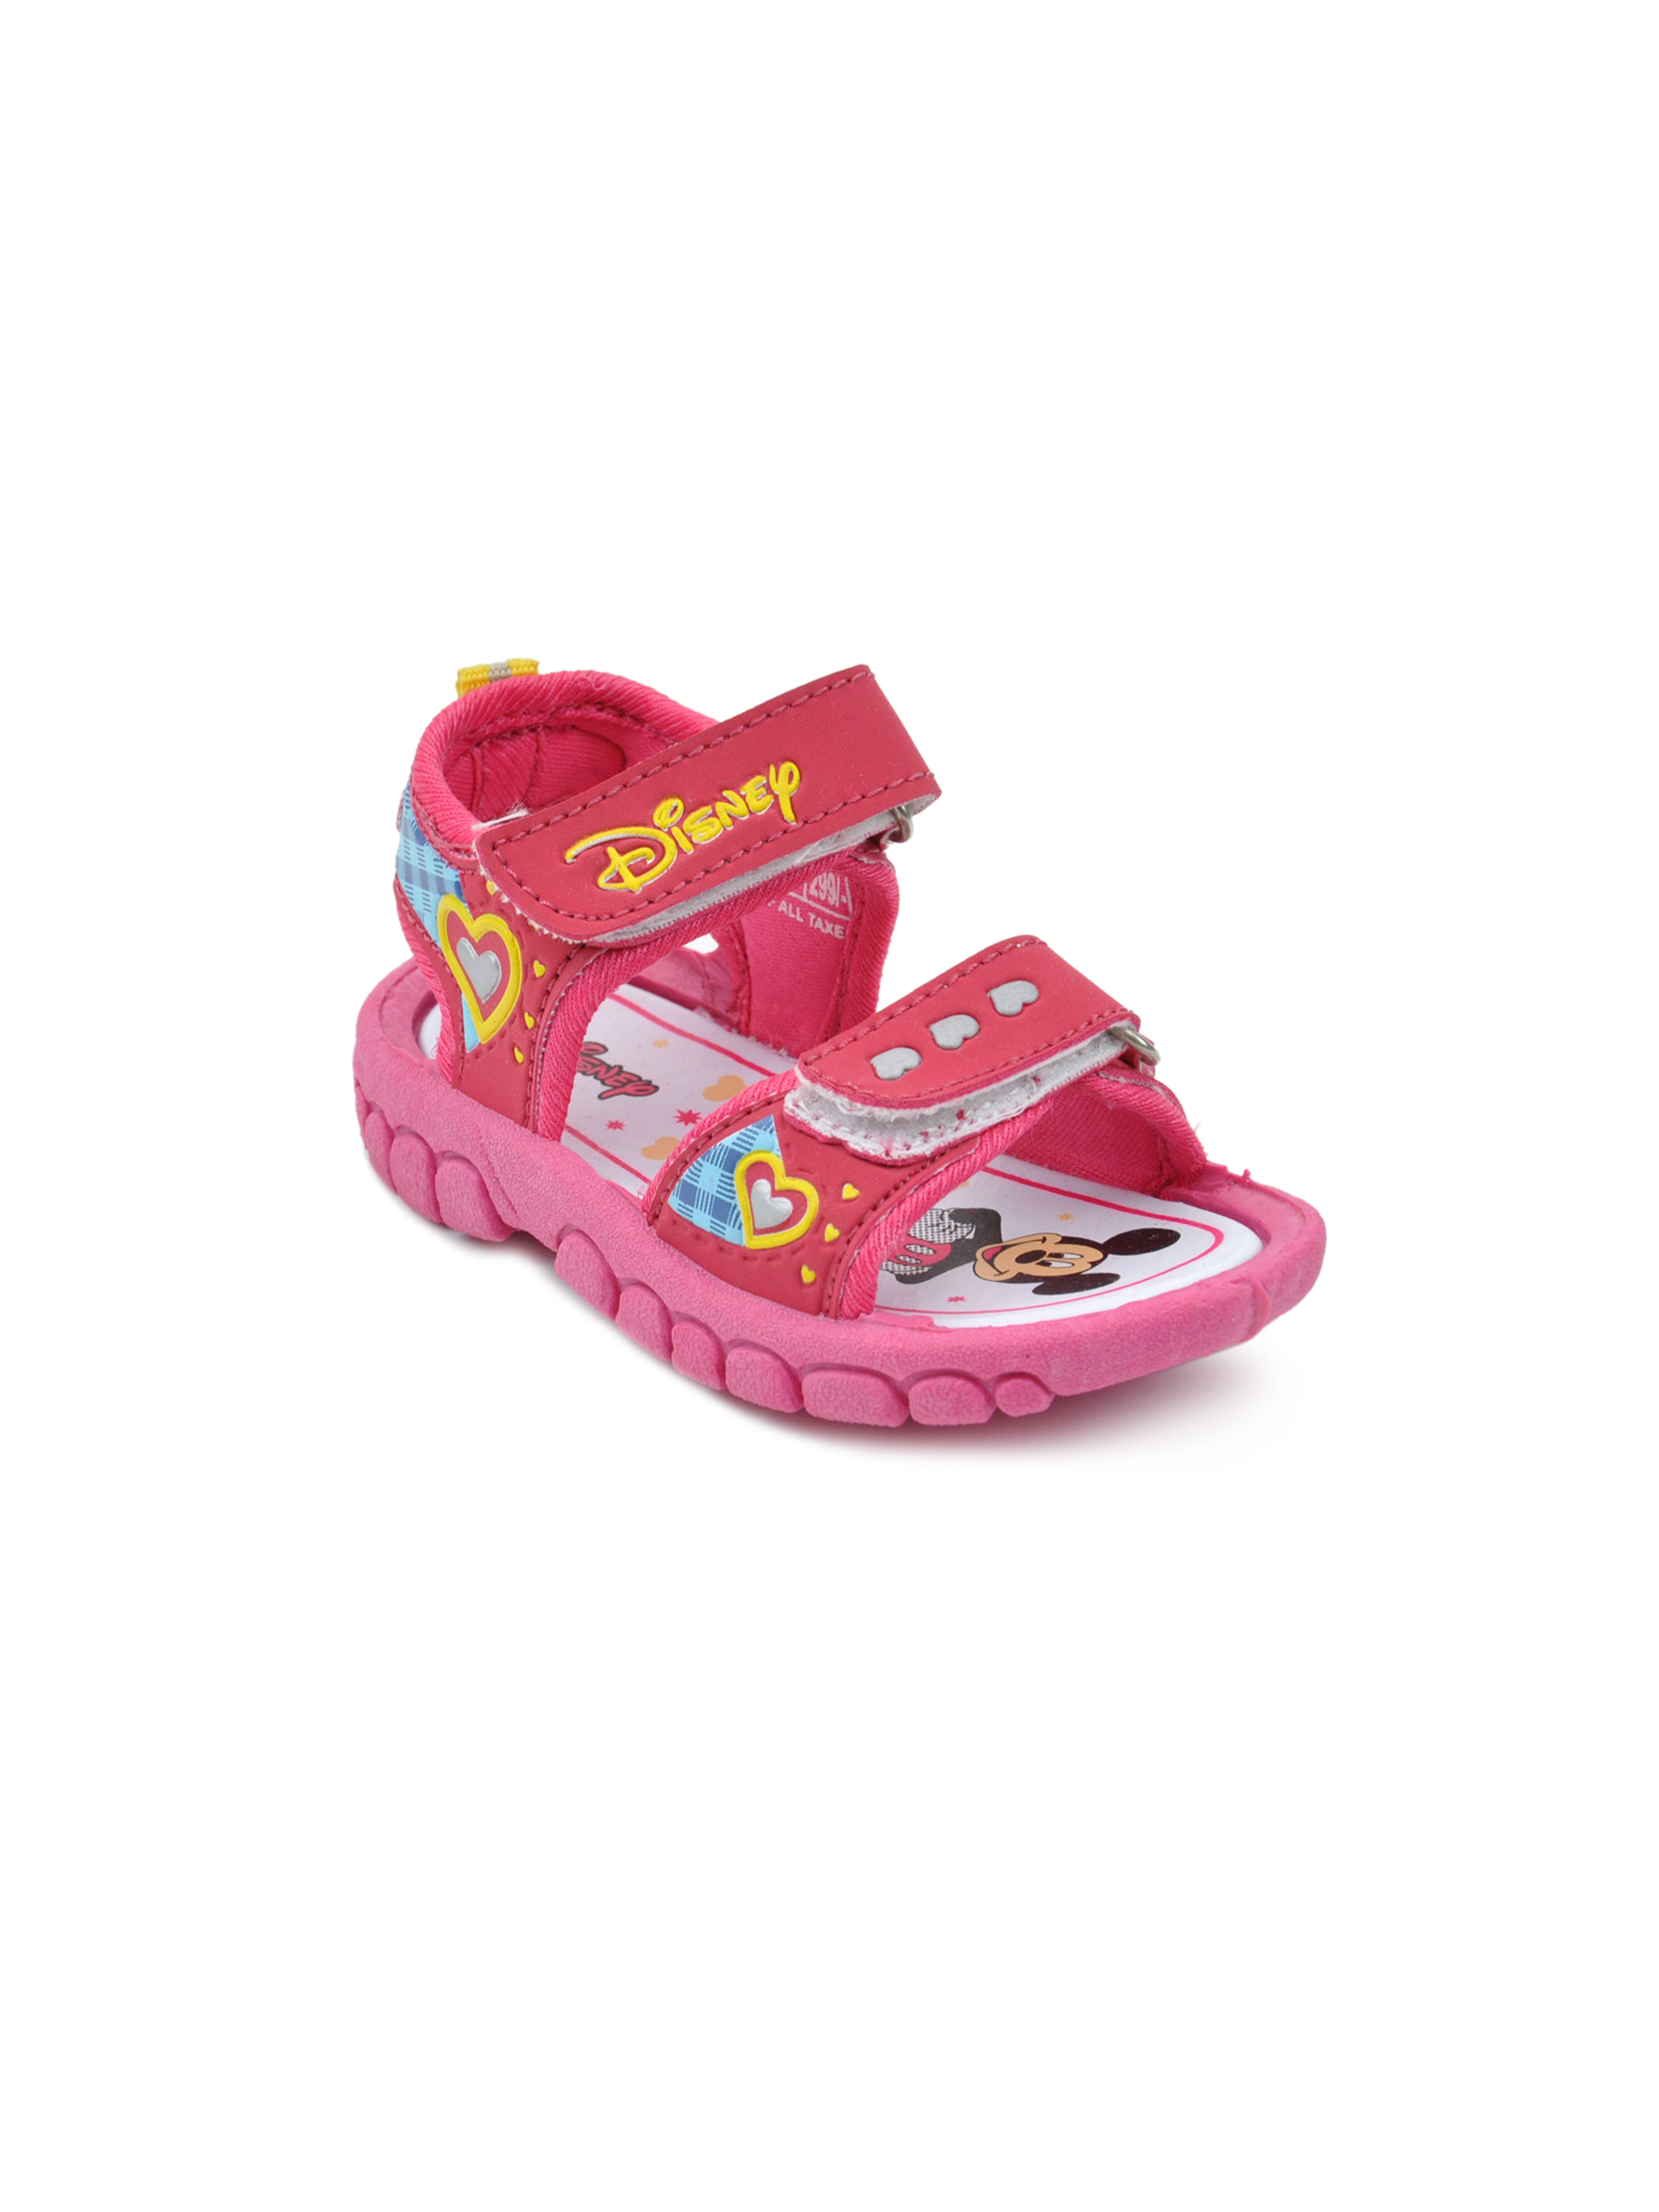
Disney Unisex Kids Basic Pink Flip Flops
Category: Footwear / Flip Flops / Flip Flops
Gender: Unisex
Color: Pink
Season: Winter 2012
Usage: Casual